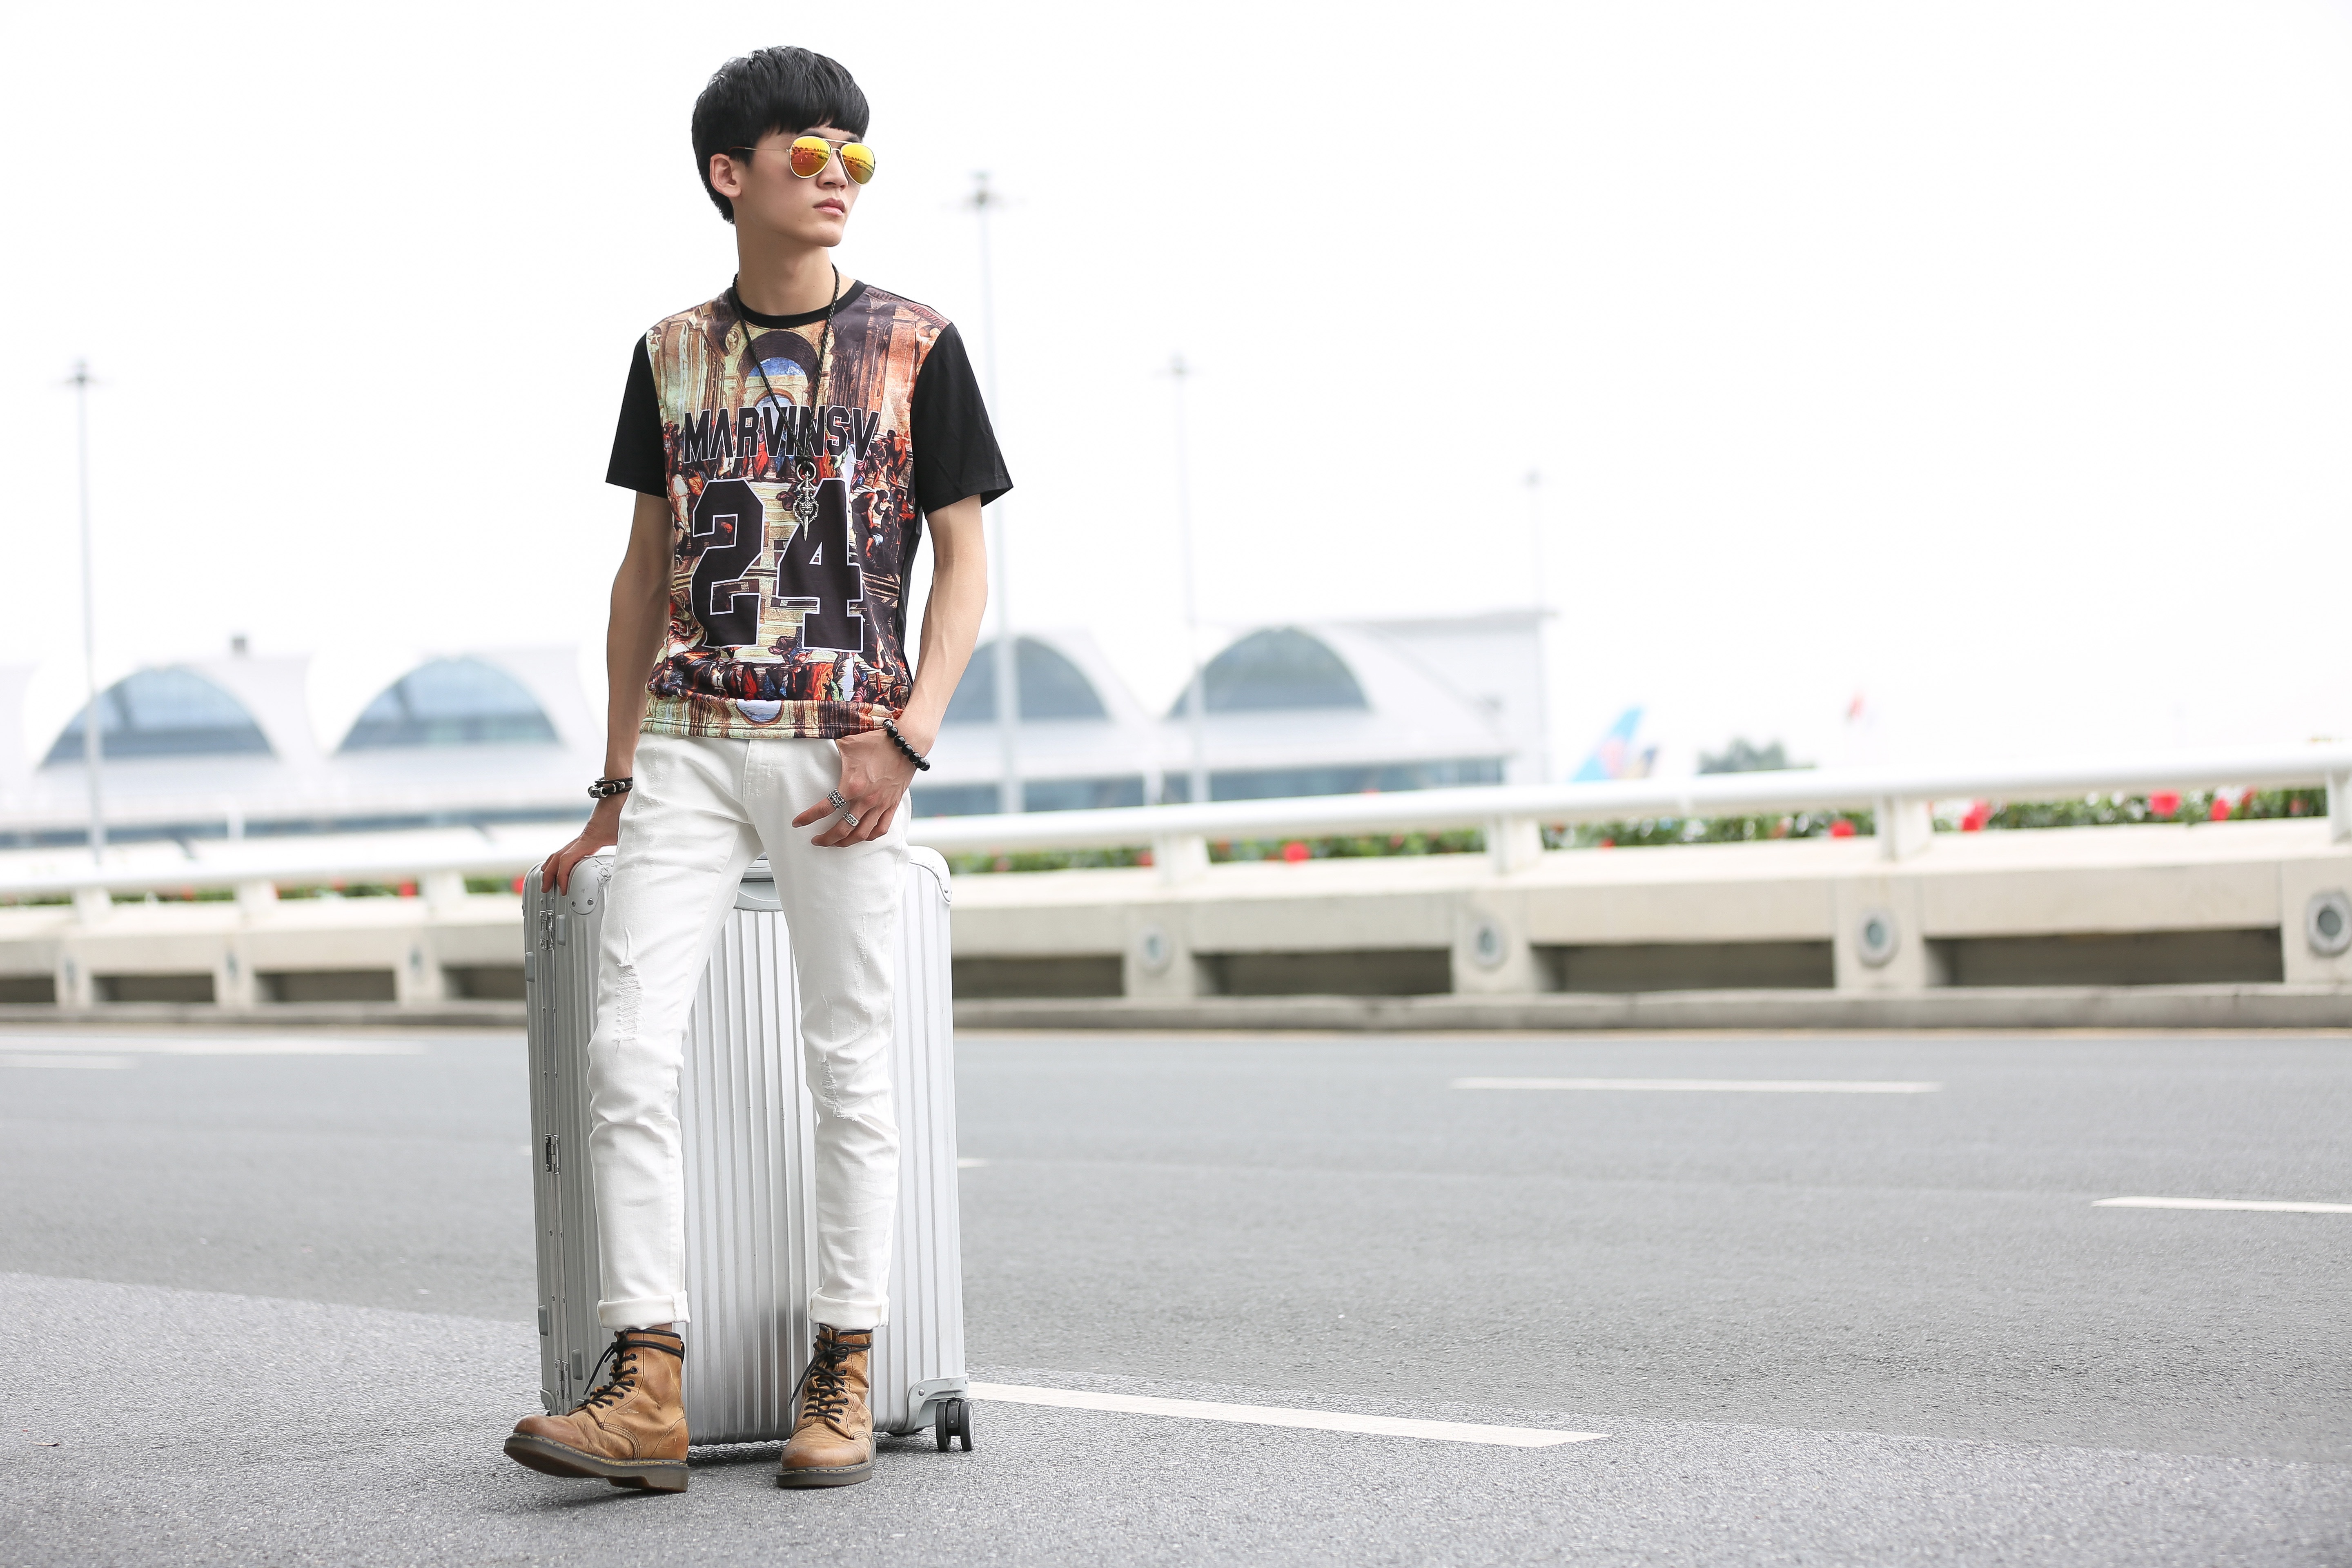
black and white, male, portrait, model, young, spring, fashion, clothing, advertisement, young people